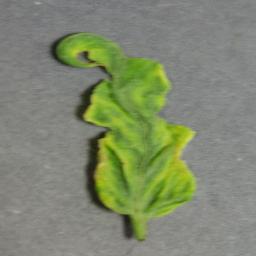
Label: Tomato___Tomato_Yellow_Leaf_Curl_Virus